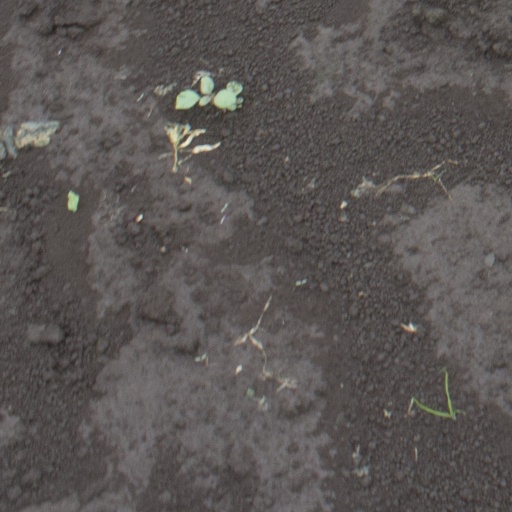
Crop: soybean